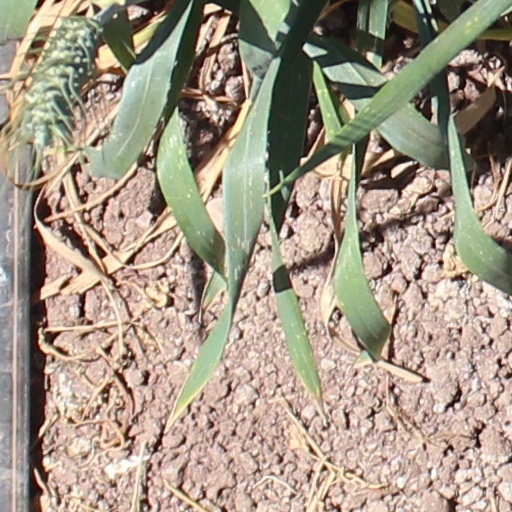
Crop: wheat